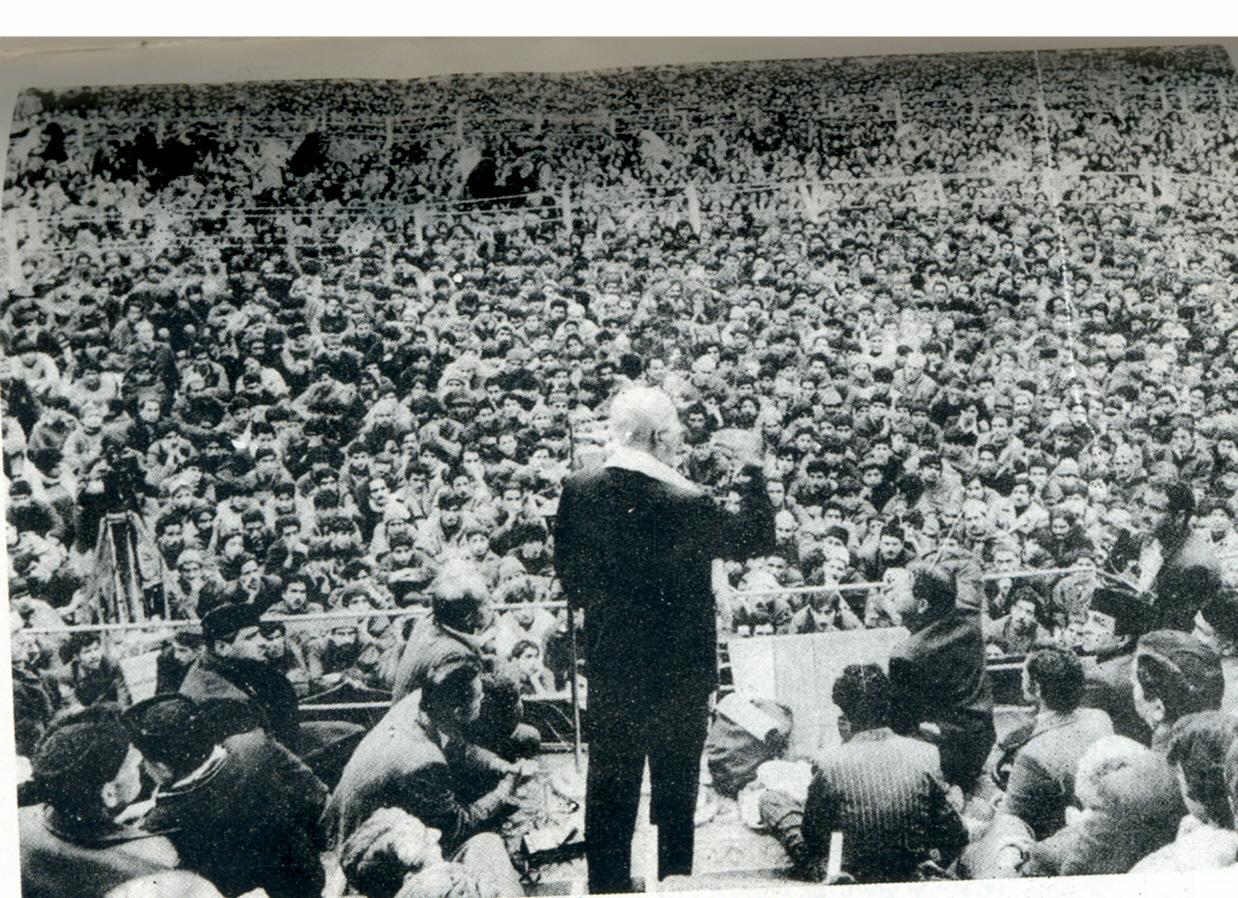
เชค มุฮัมหมัด อับดุลเลาะห์

ไฟล์:Sheikh Abdullah addressing people.jpg|thumb|เชค มุฮัมหมัด อัลดุลเลาะห์ ขณะปราศัยเมื่อ พ.ศ. 2518
เชค มุฮัมหมัด อับดุลเลาะห์ (Shaikh Muhammad Abdullah;) เป็นมุขมนตรีแห่งรัฐชัมมูและกัษมีระในอินเดียระหว่าง พ.ศ. 2520 – 2525 เขาเป็นผู้ที่ต่อสู้เพื่อเอกราชของกัษมีระ แต่ก็ถึงแก่อนิจกรรมไปก่อนที่จะทำสำเร็จ
== ประวัติ ==
อับดุลเลาะห์เกิดเมื่อ 5 ธันวาคม พ.ศ. 2448 ที่เมืองศรีนครในครอบครัวพ่อค้าชาวมุสลิม สำเร็จการศึกษาจากวิทยาลัยอิสลาเมีย ในเมืองลาฮอร์ (ปัจจุบันอยู่ในปากีสถาน) และจบปริญญาโททางด้านฟิสิกส์จากมหาวิทยาลัยมุสลิมแห่งเมืองอาลีการ์ อับดุลเลาะห์เริ่มเล่นการเมืองใน พ.ศ. 2474 โดยตั้งคณะกรรมาธิการแห่งกัษมีระและคัดค้านการยิงฝูงชนของตำรวจที่หน้าศาลระหว่างการพิจารณาคดีของอับดุลกาดีร์เมื่อ 31 กรกฎาคม พ.ศ. 2474 ทำให้ถูกจำคุกเป็นครั้งแรก
แนวคิดของอับดุลเลาะห์นั้น ไม่ต้องการแบ่งแยกผู้นับถือศาสนาฮินดูและอิสลามออกจากกัน และเห็นด้วยกับการแยกศาสนาออกจากการเมือง เมื่อจัดตั้งองค์กรมุสลิมคอนเฟอเรนซ์ขึ้นเมื่อ พ.ศ. 2475 ที่กัษมีระ อับดุลเลาะห์ที่เป็นหนึ่งในผู้นำขององค์กรได้นำเสนอระบบการแยกศาสนาออกจากการเมือง ทำให้องค์กรนี้เปลี่ยนชื่อเป็นคอนเฟอเรนซ์แห่งชาติใน พ.ศ. 2482 และมีความใก้ชิดกับคองเกรสแห่งชาติอินเดียที่มีนโยบายแยกศาสนาออกจากการเมืองเช่นกัน ต่อมา ใน พ.ศ. 2487 อัลดุลเลาะห์ได้ตีพิมพ์แผนก่อตั้งกัษมีระใหม่ ซึ่งประกอบด้วยรัฐธรรมนูญของรัฐและแผนเศรษฐกิจของชาติ โดยรัฐธรรมนูญเน้นให้ความเสมอภาคทางศาสนาและเชื้อชาติ ให้เสรีภาพในการนับถือศาสนา ภาษาแห่งชาติได้แก่ ภาษาแคชเมียร์ ภาษาโดกรี ภาษาปัญจาบ ภาษาฮินดีและภาษาอูรดู โดยให้ภาษาอูรดูเป็นภาษากลางของรัฐ แผนเศรษฐกิจของชาติเน้นให้ทุกคนมีงานทำ ให้สวัสดิการแก่เด็กและผู้สูงอายุ
อย่างไรก็ตาม อับดุลเลาะห์มีความขัดแย้งกับมูฮัมหมัด อาลี จินนาห์ ประธานสันนิบาตมุสลิมแห่งอินเดียเพราะเขาหวังจะจัดตั้งปากีสถาน โดยมีกัษมีระเป็นส่วนหนึ่งของประเทศใหม่นี้ และกลายเป็นคู่แข่งกัน นอกจากนั้น มหาราชาหริสิงห์แห่งกัษมีระก็ไม่พอใจแผนกัษมีระใหม่ และพยายามบั่นทอนอำนาจของคอนเฟอเรนซ์แห่งชาติ อับดุลเลาะห์จึงจัดตั้งขบวนการเพื่อขับไล่ราชวงศ์ที่ปกครองกัษมีระใน พ.ศ. 2489 ทำให้เขาถูกจำคุกอีก ชาวกัษมีระที่สนับสนุนอับดุลเลาะห์ออกมาประท้วงจึงถูกปราบปรามอย่างรุนแรง อับดุลเลาะห์ถูกจำคุกอยู่ 3 ปี และมหาราชาสั่งปิดคอนเฟอเรนซ์แห่งชาติ แม้ว่าเนห์รูจะพยายามทักท้วง แต่กลับทำให้มีความแตกแยกระหว่างมุสลิมกับผู้นับถือศาสนาฮินดูมากขึ้น และอับดุลเลาะห์ถูกมองว่าเป็นฝ่ายฮินดู
หลังจากที่อินเดียได้รับเอกราชจากอังกฤษและให้สิทธิแก่รัฐต่างๆว่าจะเป็นอิสระหรือจะรวมเข้ากับอินเดียหรือปากีสถาน คอนเฟอเรนซ์แห่งชาติเรียกร้องให้มหาราชาสละบัลลังก์เสียก่อน ส่วนมุสลิมนั้นต้องการให้มหาราชาประกาศเอกราช จนถึงเดือนกันยายน พ.ศ. 2490 อับดุลเลาะห์และสมาชิกคอนเฟอเรนซ์แห่งชาติที่ถูกจับกุมไว้ก่อนหน้านี้ถูกปล่อยตัว ทำให้จลาจลในกัษมีระสงบลง จนกระทั่ง 22 ตุลาคม พ.ศ. 2490 ชาวปาทานได้เคลื่อนกำลังมายังศรีนคร มหาราชาจึงตัดสินใจรวมเข้ากับอินเดีย อินเดียจึงประกาศรวมกัษมีระเป็นส่วนหนึ่งของอินเดียเมื่อ 27 ตุลาคม พ.ศ. 2490
หลังจากนั้น อับดุลเลาะห์ได้เข้ามามีบทบาทในการเมืองกัษมีระ แต่เนื่องจากแนวคิดของเขาต้องการให้กัษมีระเป็นเอกราชจึงมีความขัดแย้งกับอินเดียจนถูกจำคุกหลายครั้ง แต่เขาก็ไม่ล้มเลิกความตั้งใจเดิม เขาได้เป็นมุขมนตรีรัฐชัมมูและกัษมีระใน พ.ศ. 2520 จนถึงแก่อนิจกรรมใน พ.ศ. 2525
== อ้างอิง ==
* ศรีสุรางค์ พูลทรัพย์. เชค มุฮัมหมัด อับดุลเลาะห์ ใน สารานุกรมประวัติศาสตร์สากลสมัยใหม่: เอเชีย เล่ม 1 อักษร A-B ฉบับราชบัณฑิตยสถาน. กทม.ราชบัณฑิตยสถาน. 2539. หน้า 8-11
==แหล่งข้อมูลอื่น==
* Proclamation of May 1, 1951 on Jammu & Kashmir Constituent Assembly by Yuvraj (Crown Prince) Karan Singh from the Official website of Government of Jammu and Kashmir, India
* Conflict in Kashmir: Selected Internet Resources by the Library, University of California, Berkeley, USA; University of California at Berkeley Library Bibliographies and Web-Bibliographies list
* English Daily from Kashmir
* More than hundred and fifty historical documents on Kashmir
* / Historical documents on Jammu and Kashmir collection of Prof. Vincent Ferraro, Mt. Holyoke College
* Eyewitness account of events in Jammu in 1947 which led to removal of Meher Chand Mahajan as Prime Minister and his replacement by Sheikh Abdullah.
* Report in "The Nation" giving details of Akbar Jehans family and first marriage purportedly with Lawrence of Arabia
*Chowdhary, Rekha. ""Electoral Politics in the Context of Separatism and Political Divergence: An Analysis of 2009 Parliamentary elections in Jammu & Kashmir"". "South Asia Multidisciplinary Academic Journal", 3, 2009.
หมวดหมู่:ชาวอินเดีย
หมวดหมู่:ชาวแคชเมียร์
หมวดหมู่:มุสลิมชาวอินเดีย